Orange SPV

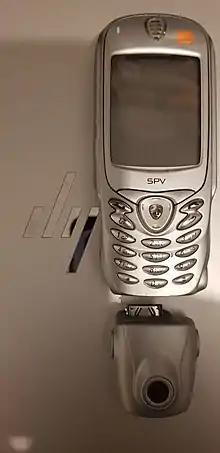
Orange SPV Classic with attachable camera

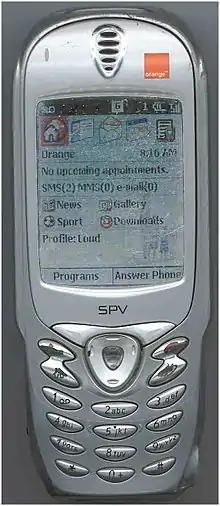
Orange SPV Classic with wear and tear

Orange SPV was a series of smartphones built by HTC and Amoi for the European mobile operator, Orange.